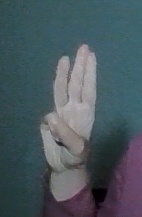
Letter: thaa